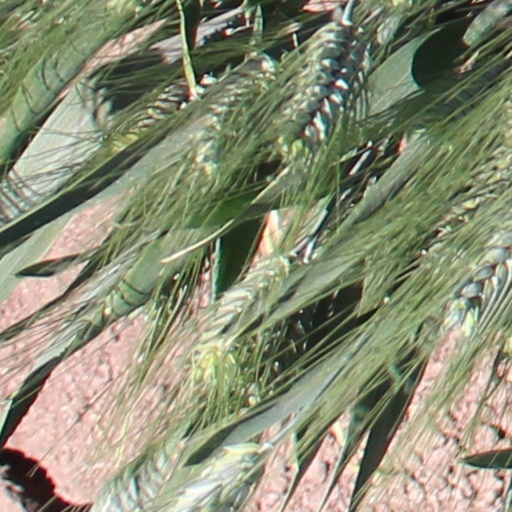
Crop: wheat